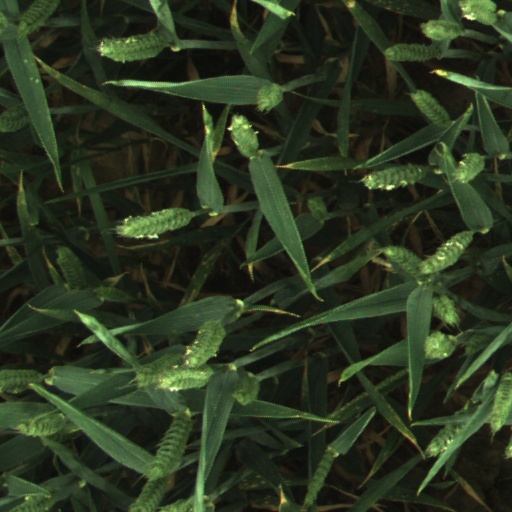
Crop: wheat